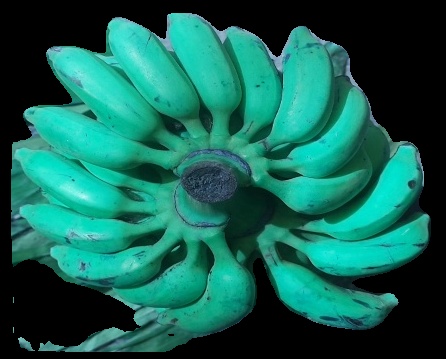
Variety: elakki-bale
Grade: grade3